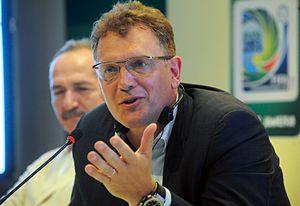
Jérôme Valcke, né le 6 octobre 1960 à Paris, est un homme d'affaires et manager français, ex-secrétaire général de la Fédération internationale de football association entre 2007 en 2015. Il est démis de ses fonctions quelques mois après l'éclatement du scandale de corruption de la Fifa en 2015.